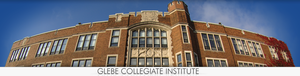
Le Glèbe est un quartier du district Capitale dans le centre d'Ottawa, en Ontario.